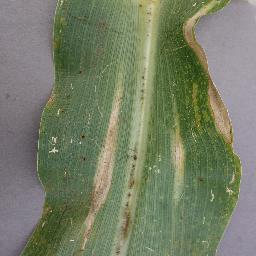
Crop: corn
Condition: (maize)_northern_blight